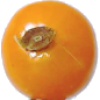
Label: physalis